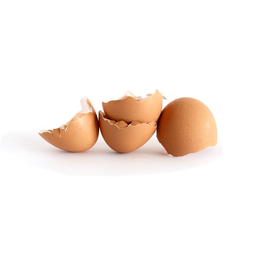
Label: eggshells